Late antiquity

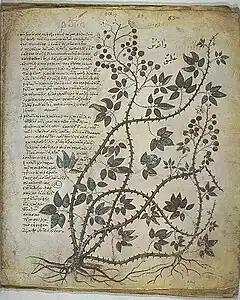
The Vienna Dioscurides, an early 6th-century illuminated manuscript of "De Materia Medica" by Dioscorides in Greek, a rare example of a late antique scientific text

In the field of literature, late antiquity is known for the declining use of classical Greek and Latin, and the rise of literary cultures in Syriac, Armenian, Georgian, Ethiopic, Arabic, and Coptic. It also marks a shift in literary style, with a preference for encyclopedic works in a dense and allusive style, consisting of summaries of earlier works (anthologies, epitomes) often dressed up in elaborate allegorical garb (e.g., "De nuptiis Mercurii et Philologiae" [The Marriage of Mercury and Philology] of Martianus Capella and the "De arithmetica", "De musica", and of Boethius—both later key works in medieval education). The 4th and 5th centuries also saw an explosion of Christian literature, of which Greek writers such as Eusebius of Caesarea, Basil of Caesarea, Gregory of Nazianzus and John Chrysostom and Latin writers such as Ambrose of Milan, Jerome and Augustine of Hippo are only among the most renowned representatives. On the other hand, authors such as Ammianus Marcellinus (4th century) and Procopius of Caesarea (6th century) were able to keep the tradition of classical Hellenistic historiography alive in the Byzantine empire. Due to several factors of the era, among them the political instability and the constant military threats, treatises on war became a popular genre with the Byzantine military manuals achieving great renown and influence: the most famous of which is the "Strategikon" attributed to Emperor Maurice, written in the 6th century.